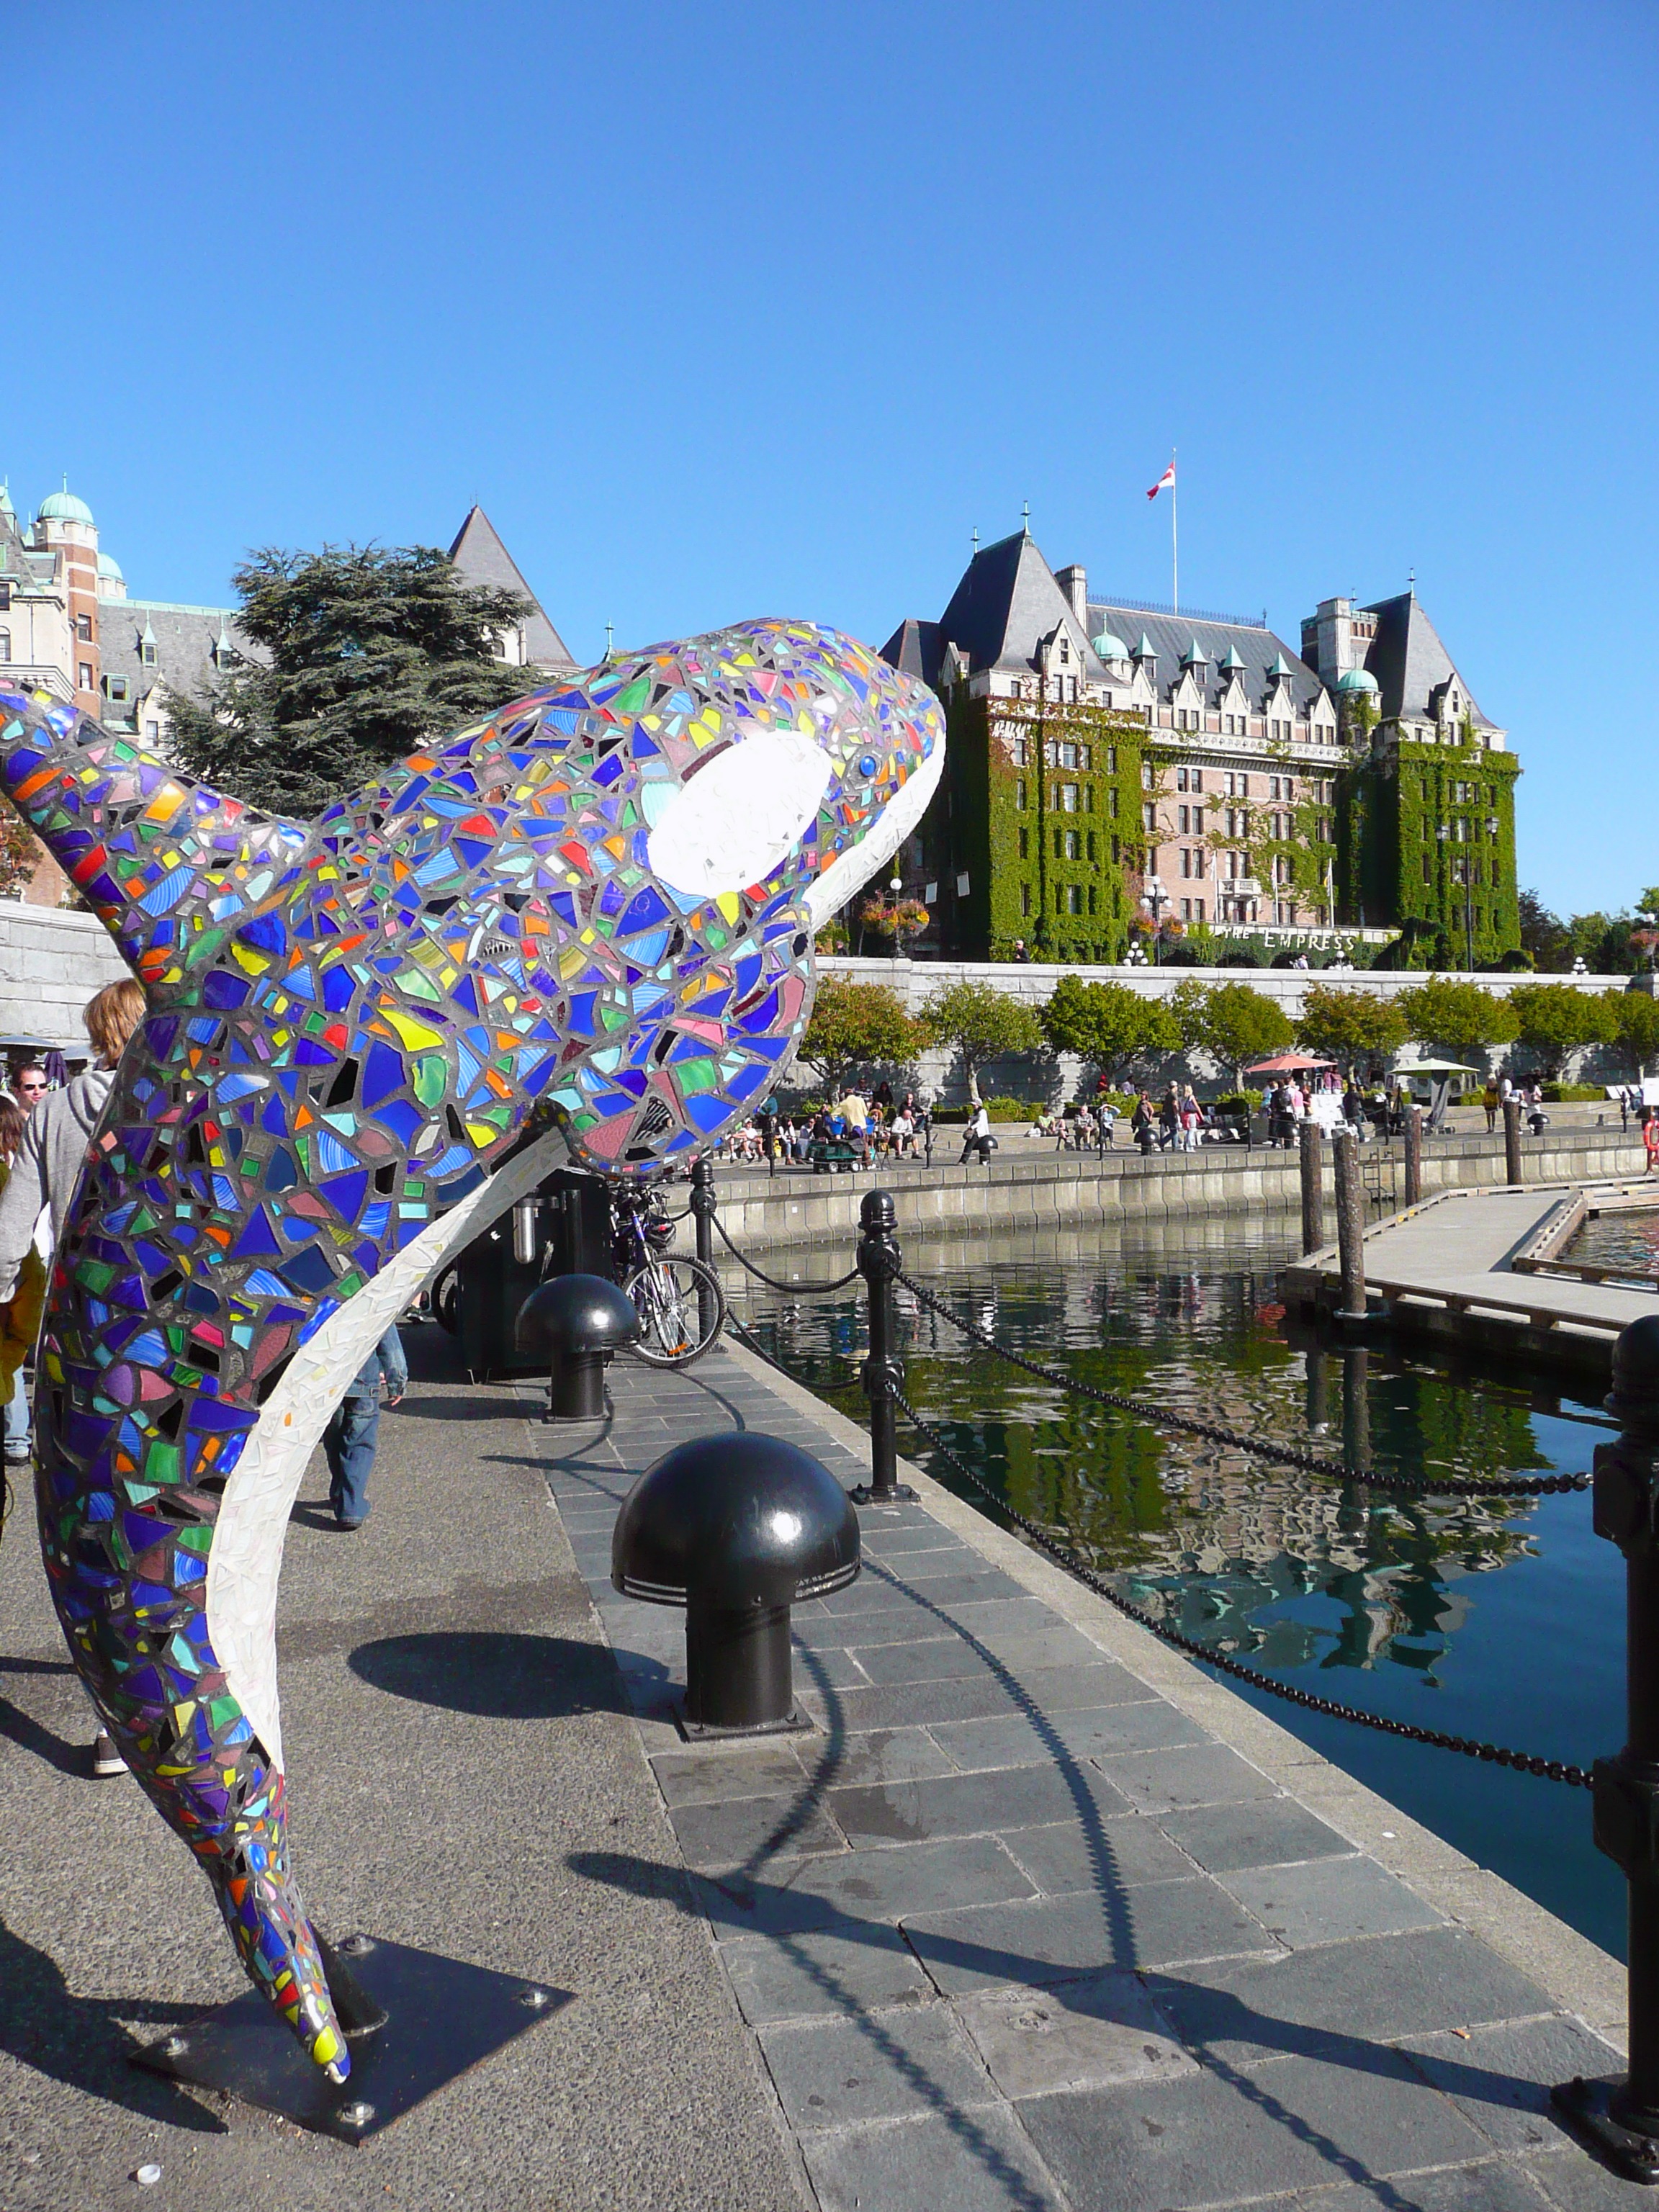
vacation, amusement park, park, painting, art, festival, resort, canada, town square, whale, victoria, british columbia, amusement ride, empress hotel